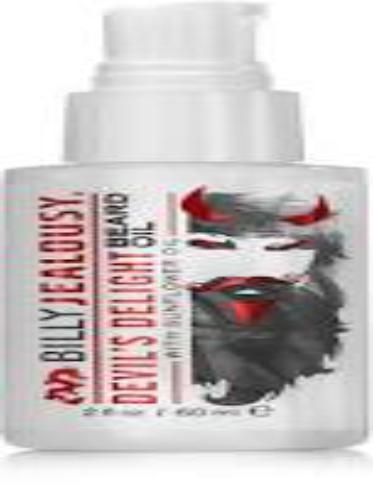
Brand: Billy Jealousy
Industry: Necessities